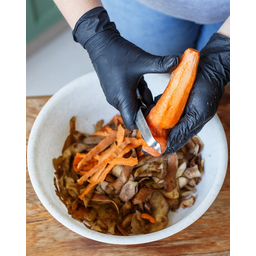
Label: generalcompost